Back closure

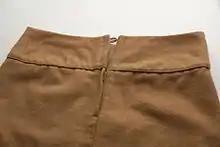
Back zipper on a skirt. A loop for a single waist button is also visible.

Skirts with back zippers continue to be commonplace, especially in career lines. They are likely to remain long after other garments with back closures lose popularity because they allow for a woman to easily dress herself. A back zipper on a skirt is normally easy to reach and manipulate, though by feel rather than sight. For occasions when it is not, then the wearer can simply rotate the skirt until the zipper becomes visible at the front, and turn it back when the job is done. Fitted skirts may have their back zippers accompanied by a single waist button, a hook-and-eye closure, or nothing else.